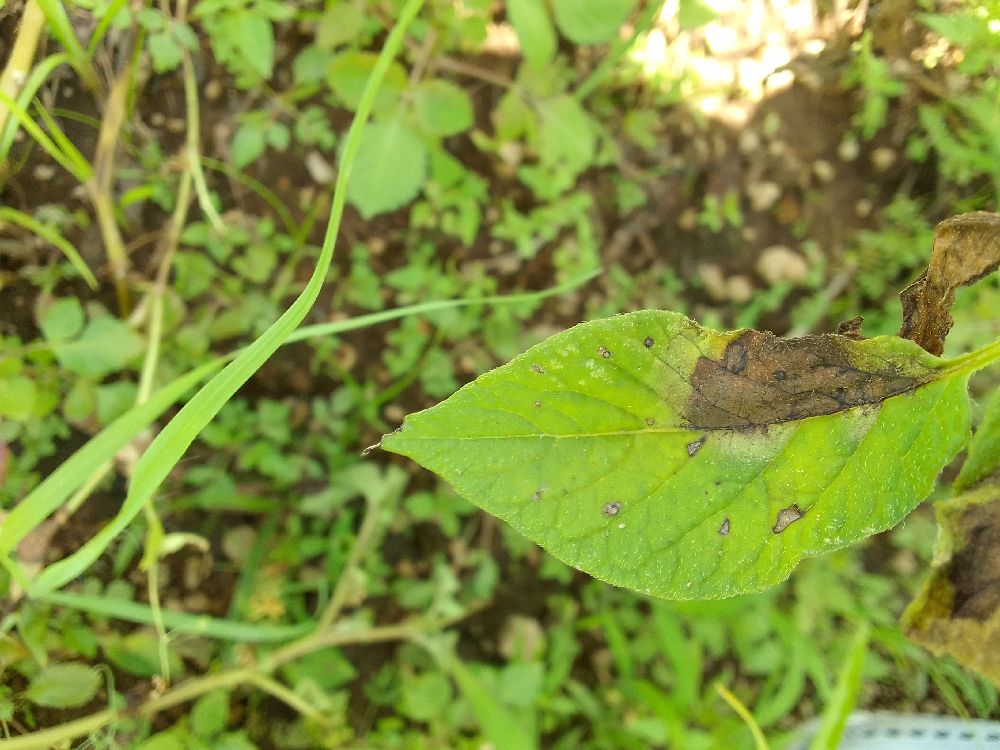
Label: Late blight